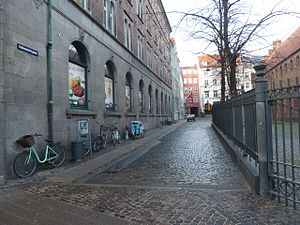
Valkendorfsgade
Valkendorfsgade set fra Amagertorv. Indenfor gitteret til højre ligger Helligåndskirken og Helligåndshuset.
Valkendorfsgade er en gade i indre by i København. Gaden går fra krydset med Købmagergade og Kronprinsensgade, krydser selv Niels Hemmingsens Gade og svinger rundt om Helligåndskirken og Helligåndshuset, før den ender ved Amagertorv. Gaden er opkaldt efter Christoffer Valkendorf. Tidligere blev den også kaldet Store Hellig Geist Stræde